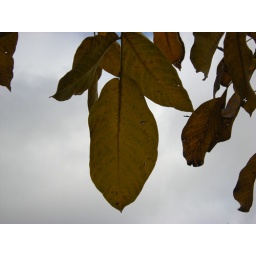
walnut tree leaves against sky